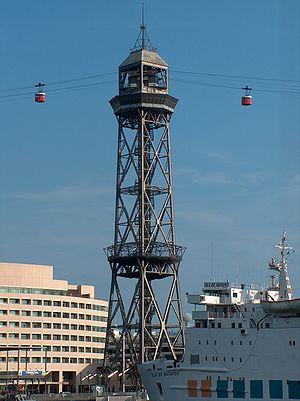
Torre Jaume I est une grande tour de treillis de 107 mètres à Barcelone, d'aspect similaire à la tour radio de Berlin. C'est à la fois un pylône et une gare intermédiaire du téléphérique qui survole le port de Barcelone, de Montjuic à Barceloneta, et aboutit à la Torre Sant Sebastià. La Torre Jaume I a été construite en 1931 par la société Material para ferrocarriles y construccionnes SA.